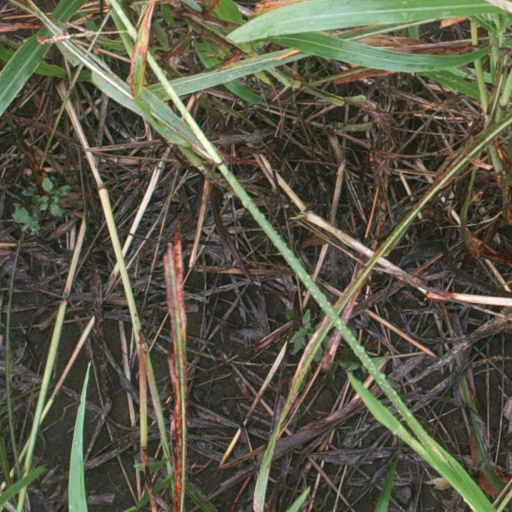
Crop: sorghum